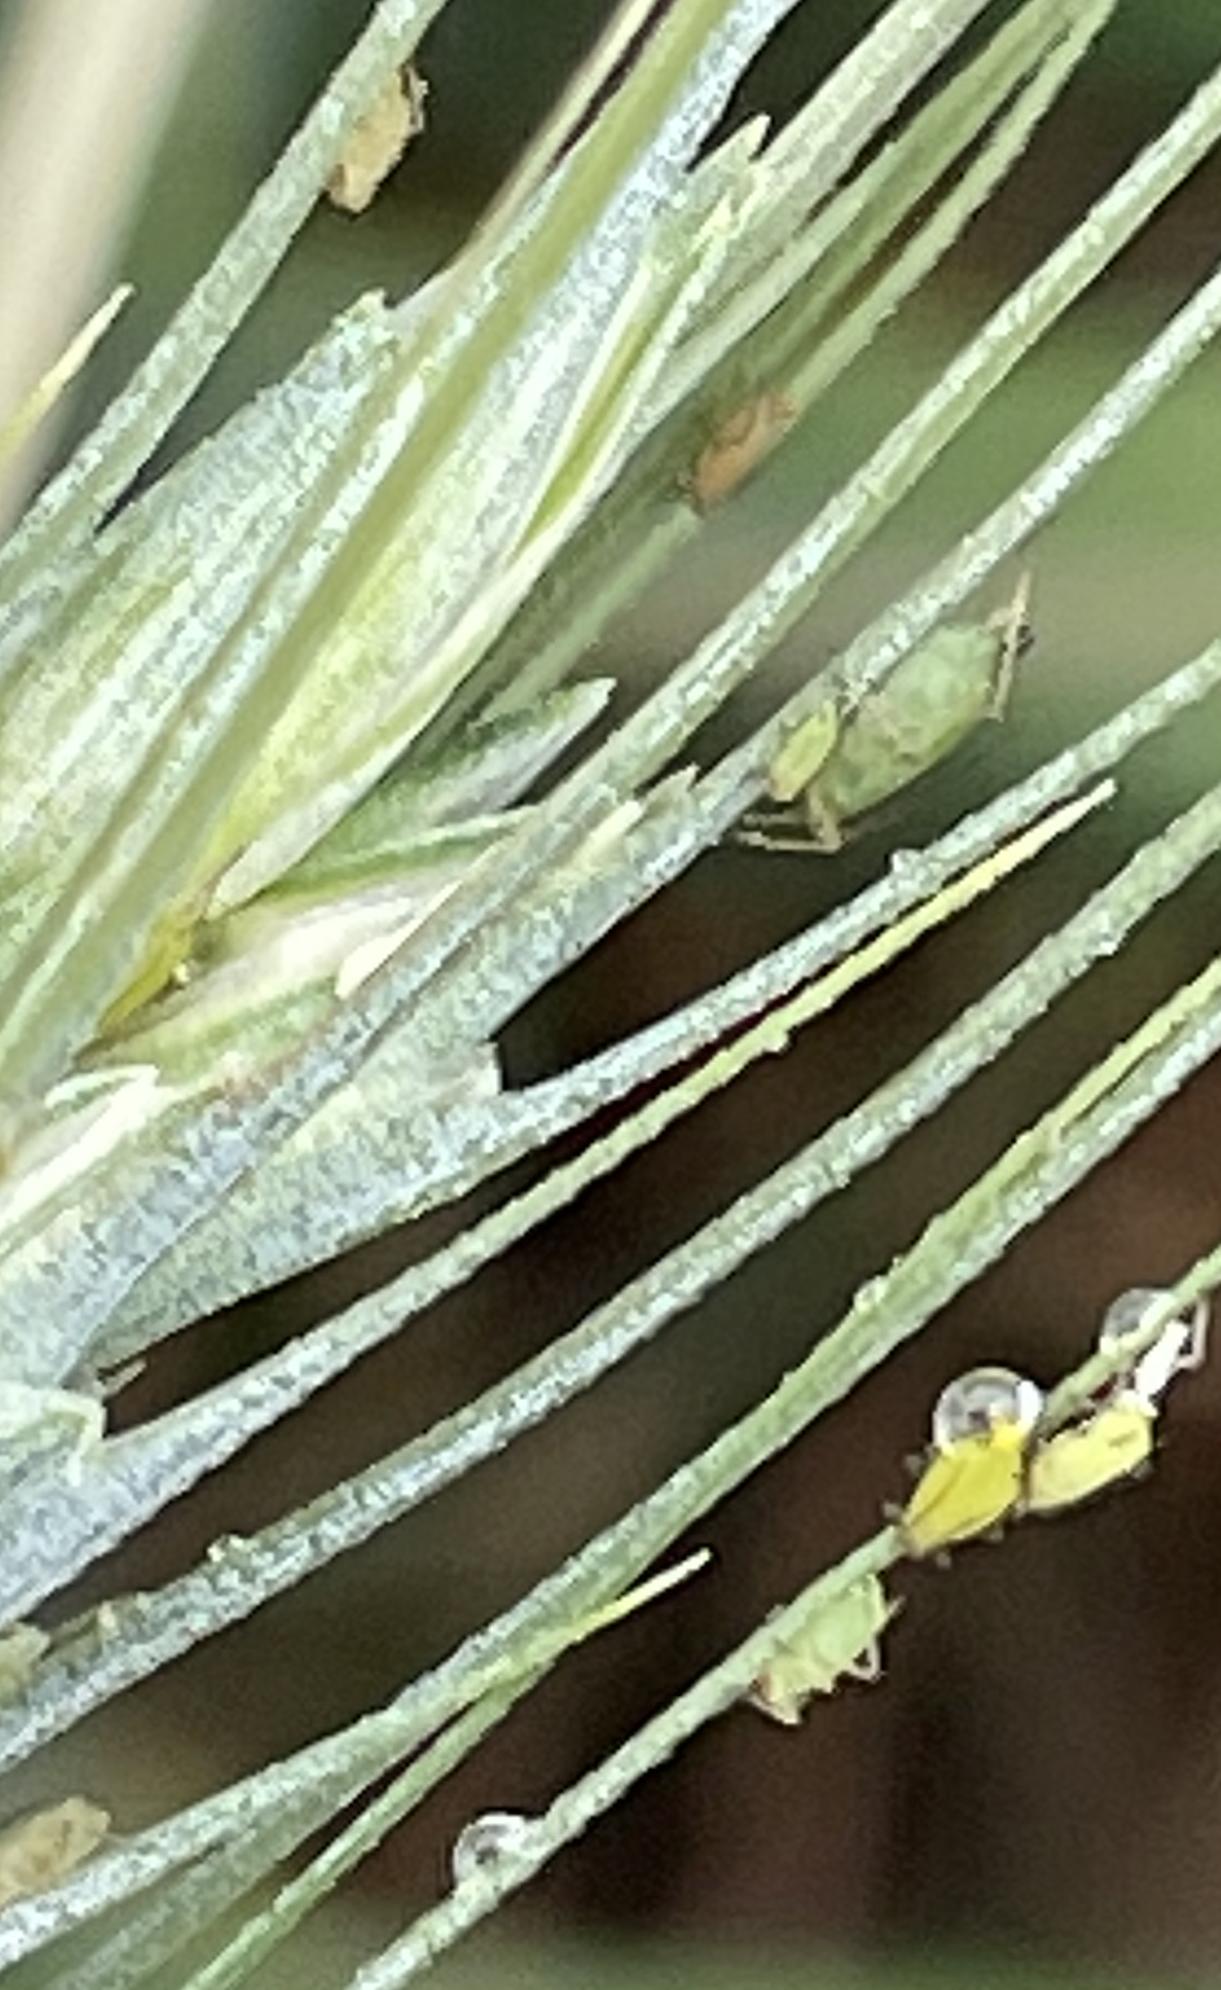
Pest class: english_grain_aphid